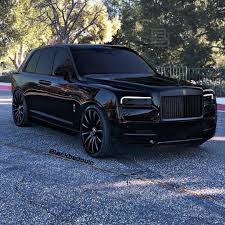
Label: noambulance